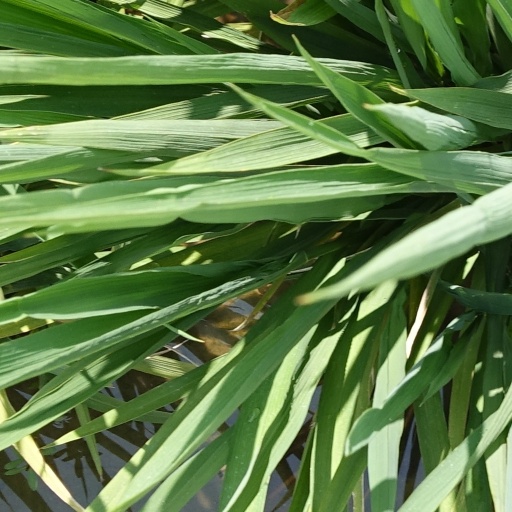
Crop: rice